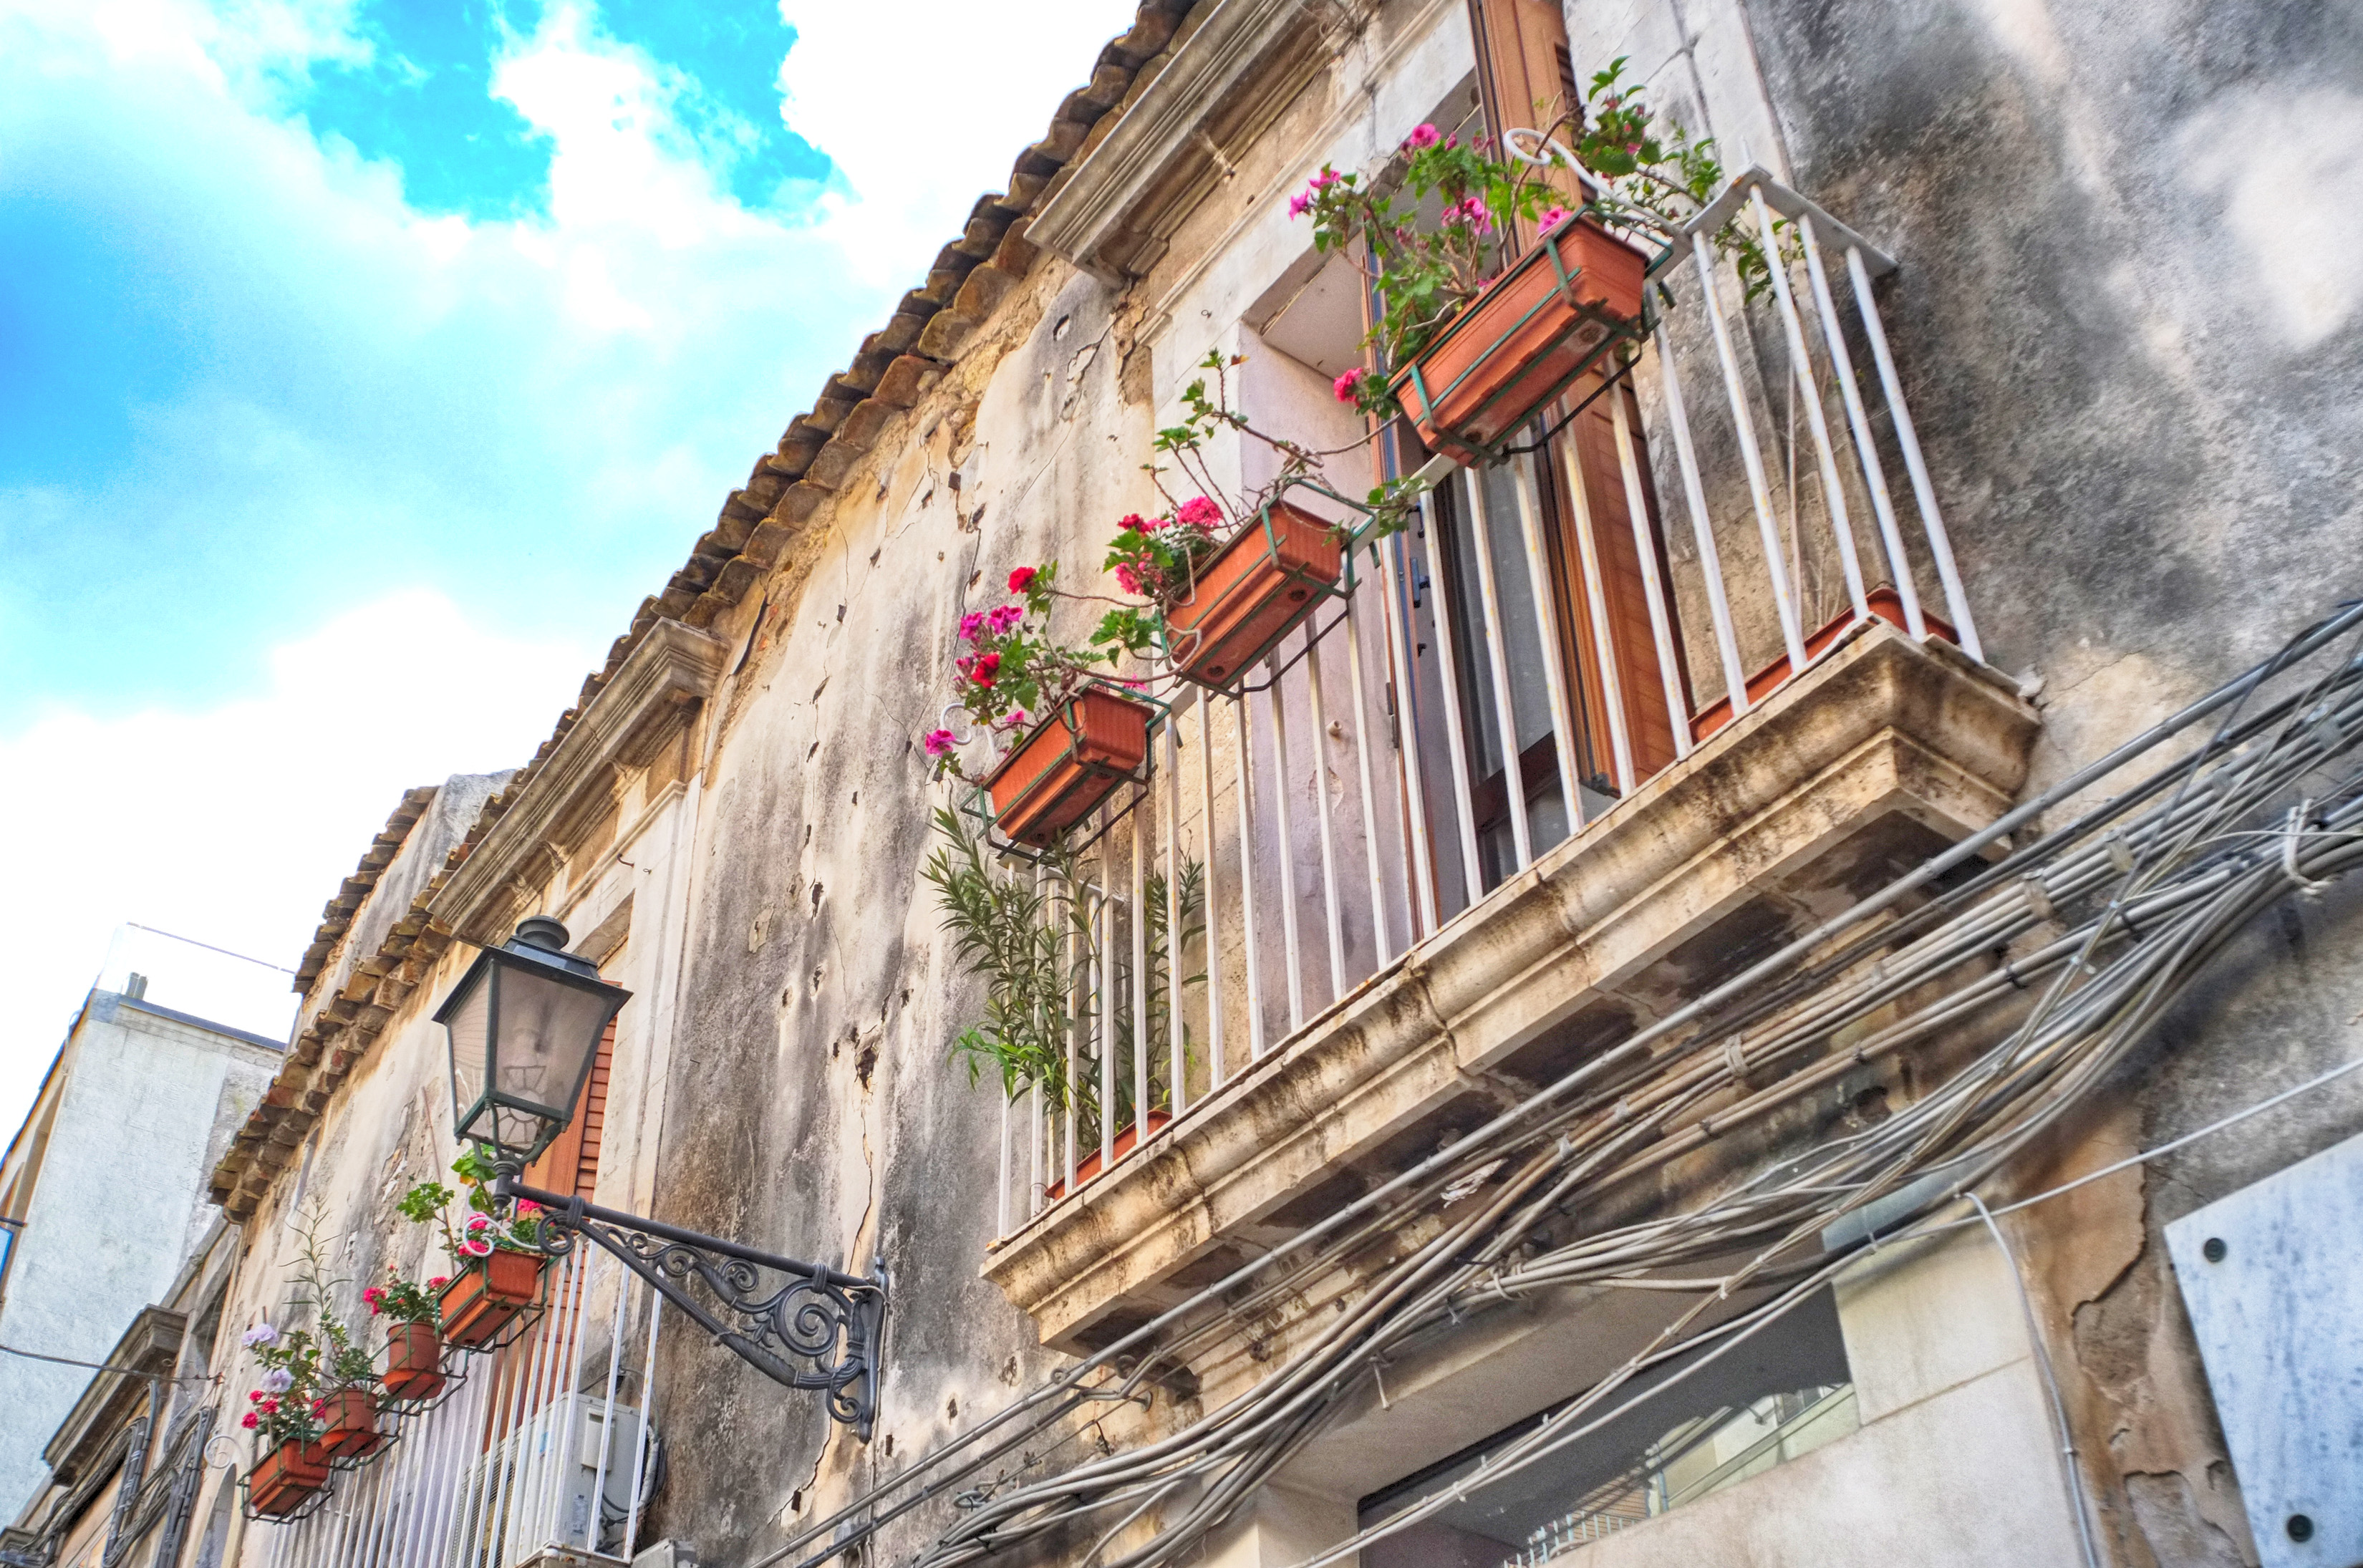
house, wall, italy, facade, fuji, sicily, fujix, fujixe1, e1, siracusa